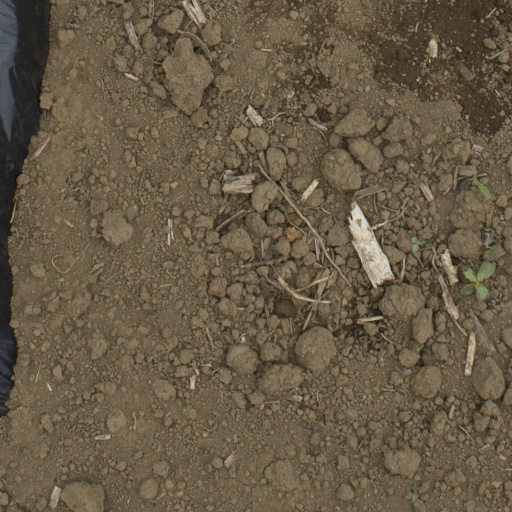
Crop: Jerusalem artichoke